River Stour, Kent

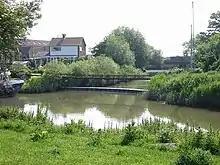
Stonar Cut and the A256 crossing

The source, of what is known at that point as the Great Stour, is near the village of Lenham, within a short distance of the River Len, a tributary of the Medway. The source is at a high elevation close to the North Downs escarpment. At first, the river flows south east in a narrow valley parallel to the escarpment and the Greensand ridge to the south, before breaking through the ridge near Hothfield into a broad valley. Three small streams enter from the north, having their headwaters on the close to Downs escarpment. Flood defences can turn this valley into a large lake and an embankment has had to be built to prevent overflow into the Medway catchment barely away to the south. The river turns north east by the village of Great Chart in the direction of its outlet to the sea.